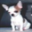
Label: dog